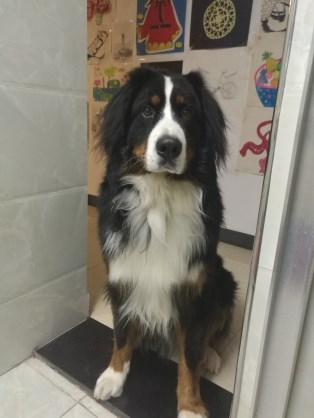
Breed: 211-n000061-Bernese_mountain_dog